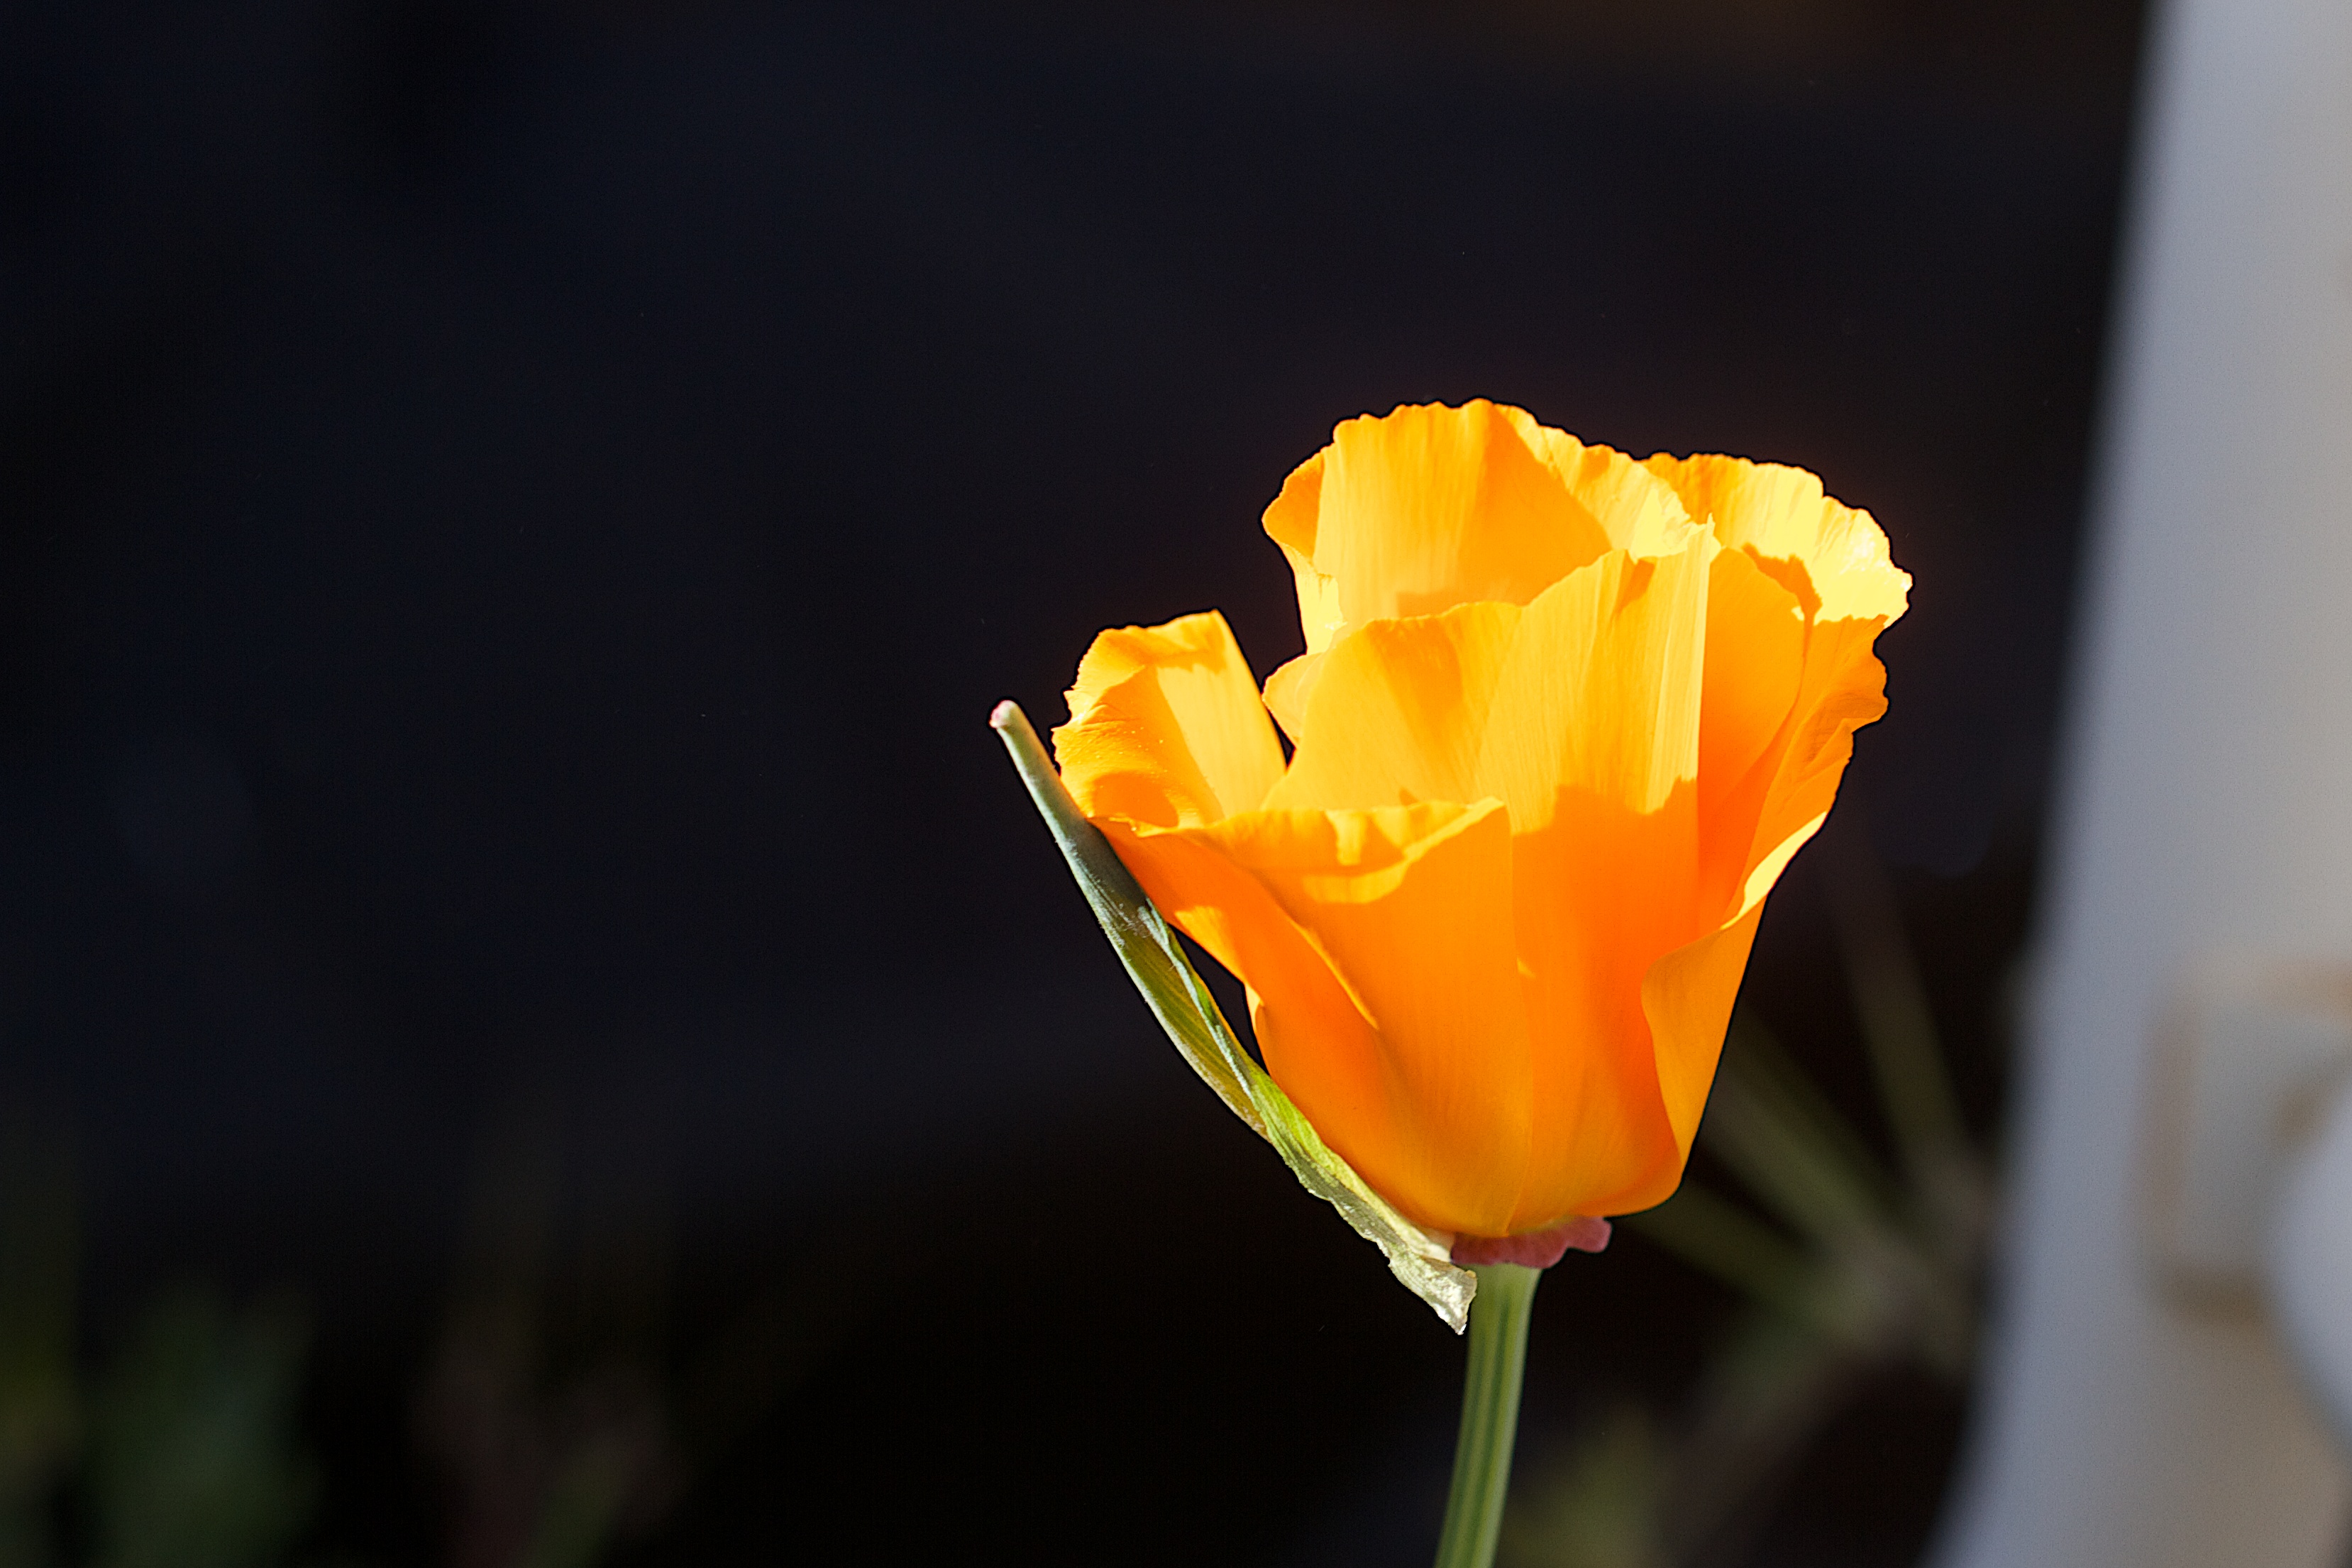
plant, photography, flower, petal, tulip, yellow, flora, close up, poppy, macro photography, flowering plant, plant stem, land plant